Edward John Dent

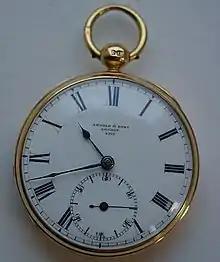
Pocket watch by Arnold and Dent hallmarked 1835

In 1830, Dent learned of an opening available for a skilled craftsman in the firm of John Roger Arnold of 84 Strand. But instead of becoming an employee of the firm, Dent became a partner. The partnership was signed on 30 September 1830. The partnership suited both men. Arnold, who was 61 at the time, could still have a say in the running of the business, and could now have time to spend on his hobby, which was inventing new mechanisms of all kinds. Dent, aged 40, was in a position to advertise his ability as a technician and to use his great business sense to put his firm on to a really sound footing.